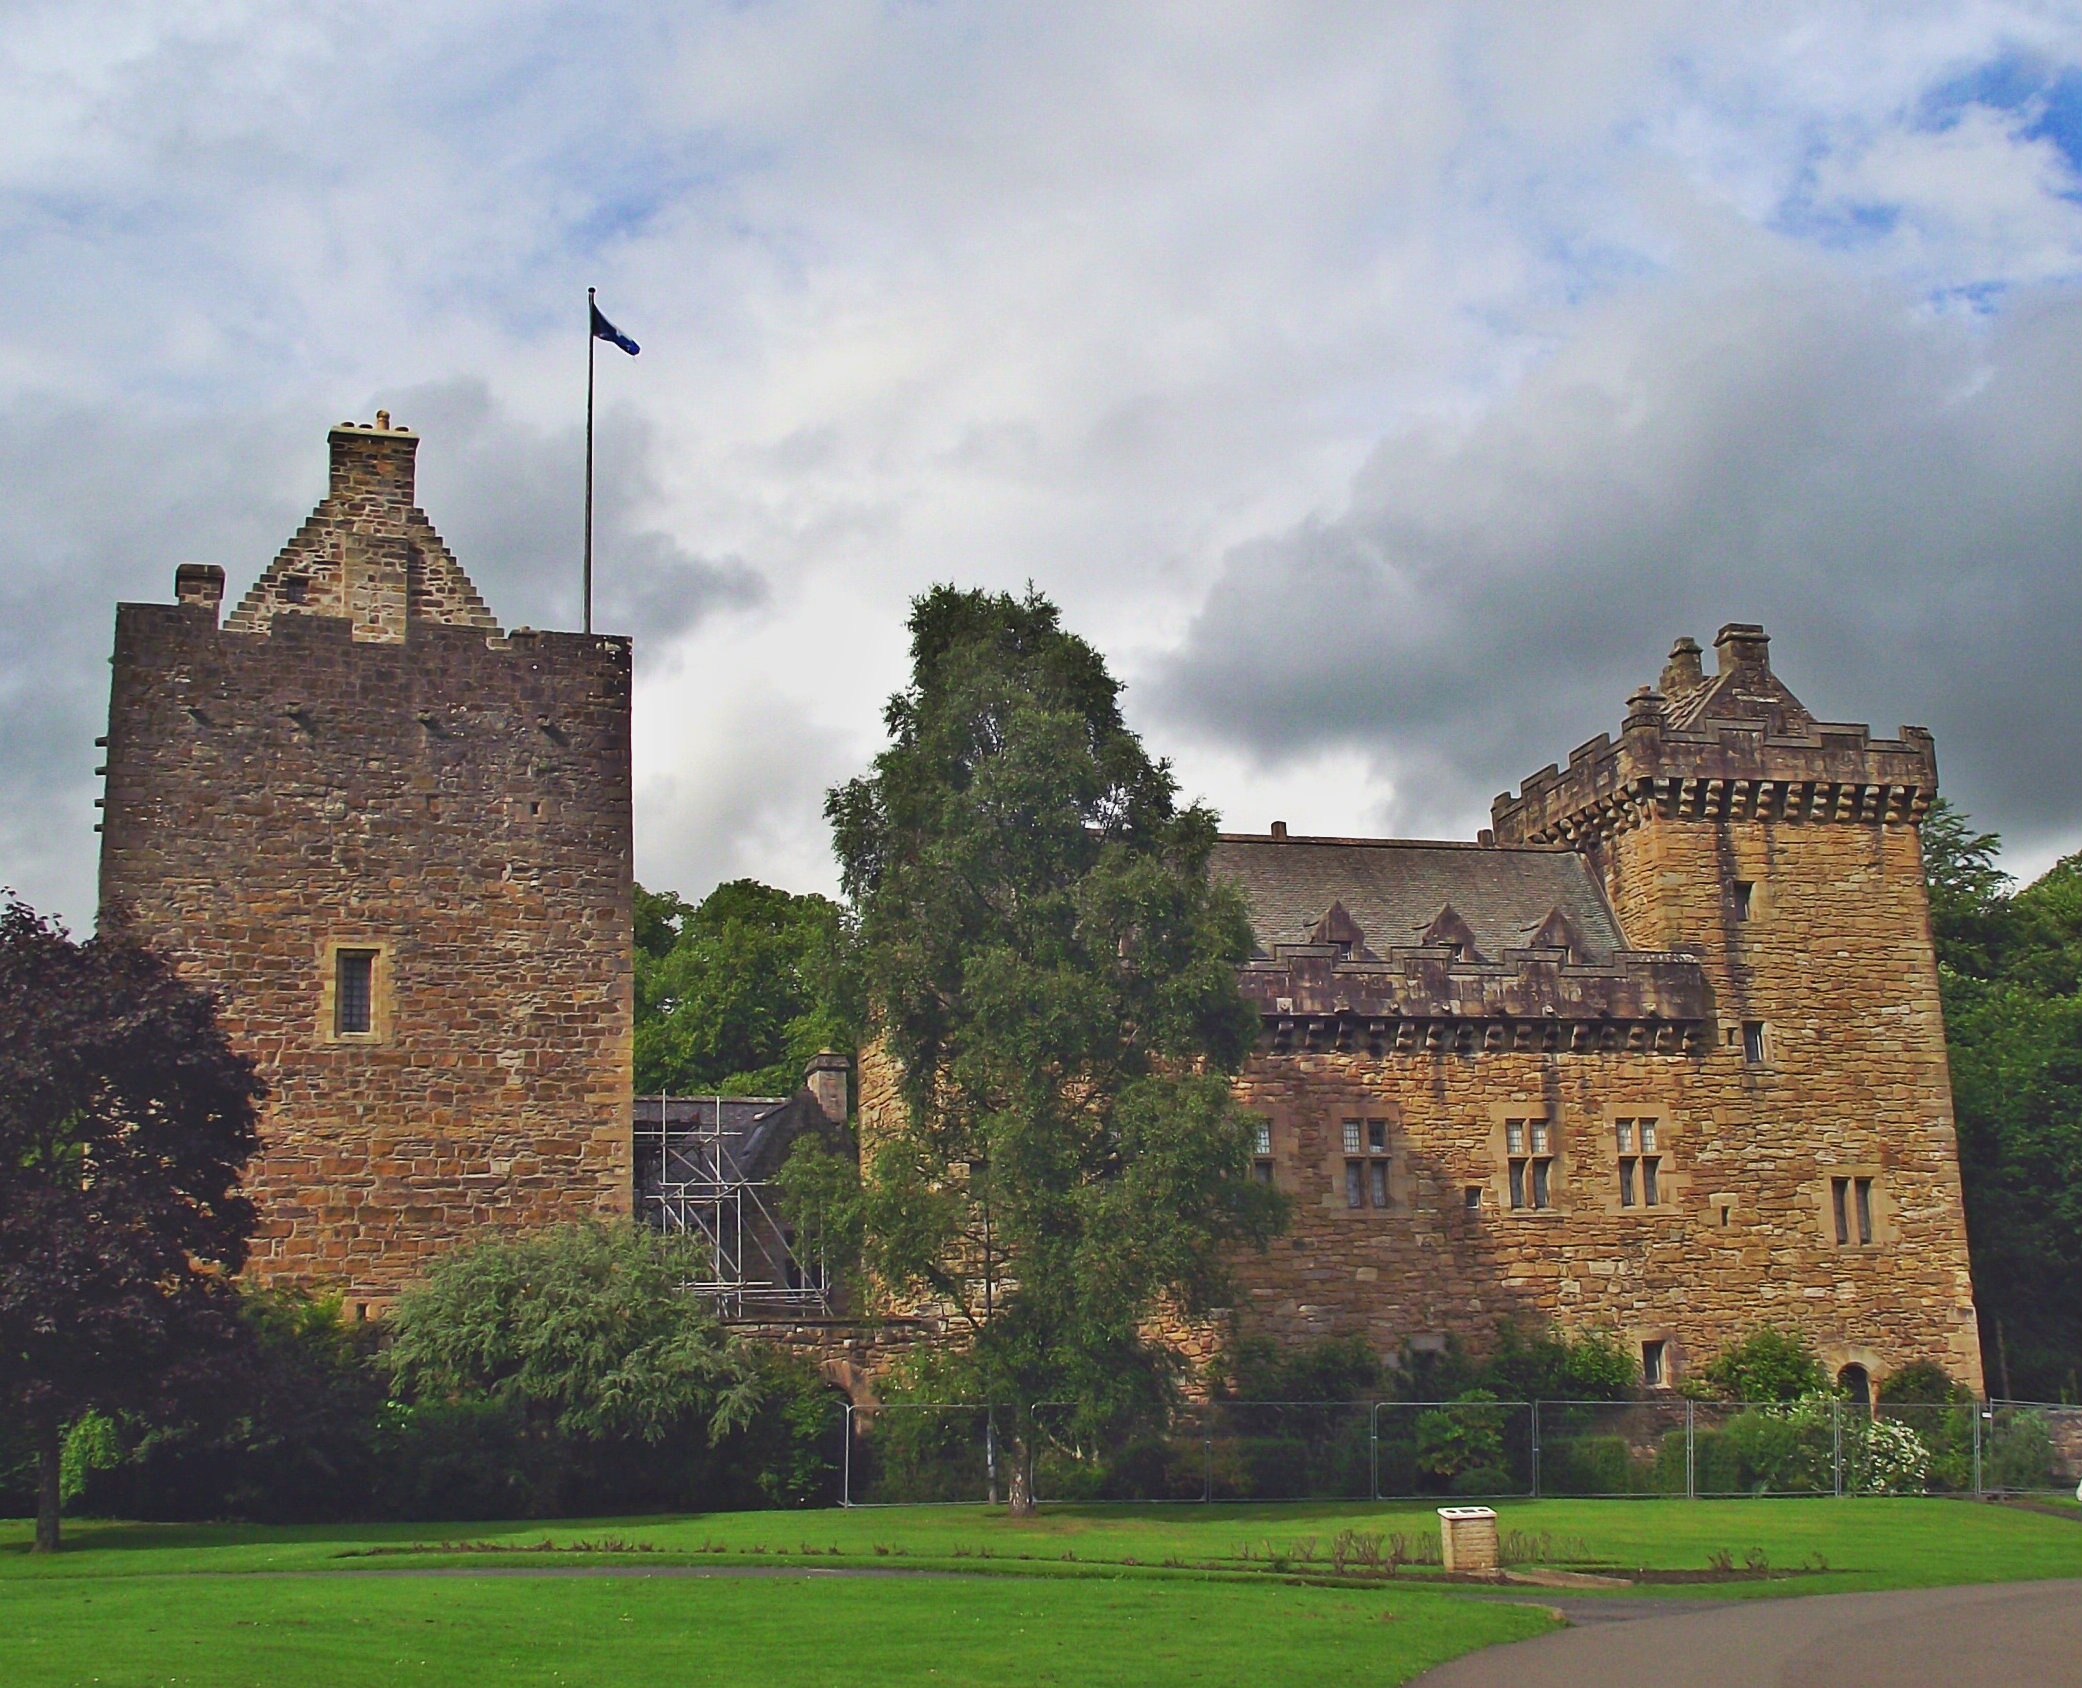
building, chateau, tower, castle, fortification, monastery, scotland, abbey, scottish, historical, estate, dean, kilmarnock, stately home, historic site, water castle